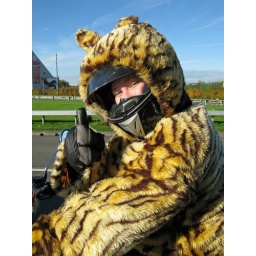
Biker girl in a tiger suit